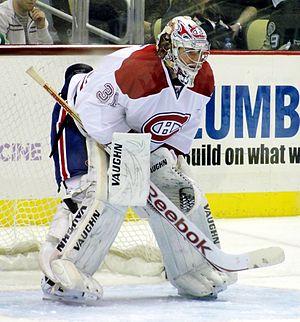
Carey Price est un joueur professionnel canadien de hockey sur glace. Il évolue en tant que gardien de but dans la Ligue nationale de hockey. Il joue, depuis le début de sa carrière dans la LNH, pour l'équipe des Canadiens de Montréal.
Les séries éliminatoires de la Coupe Stanley 2015 sont la partie finale de la saison de hockey sur glace de la Ligue nationale de hockey et font suite à la saison régulière 2014-2015. Les premiers matchs ont lieu le 15 avril 2015.